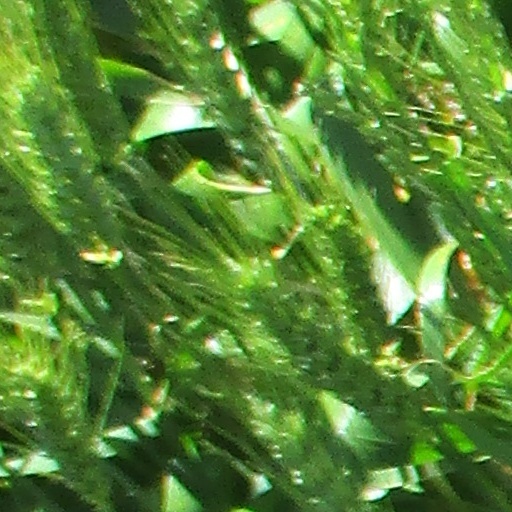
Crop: wheat